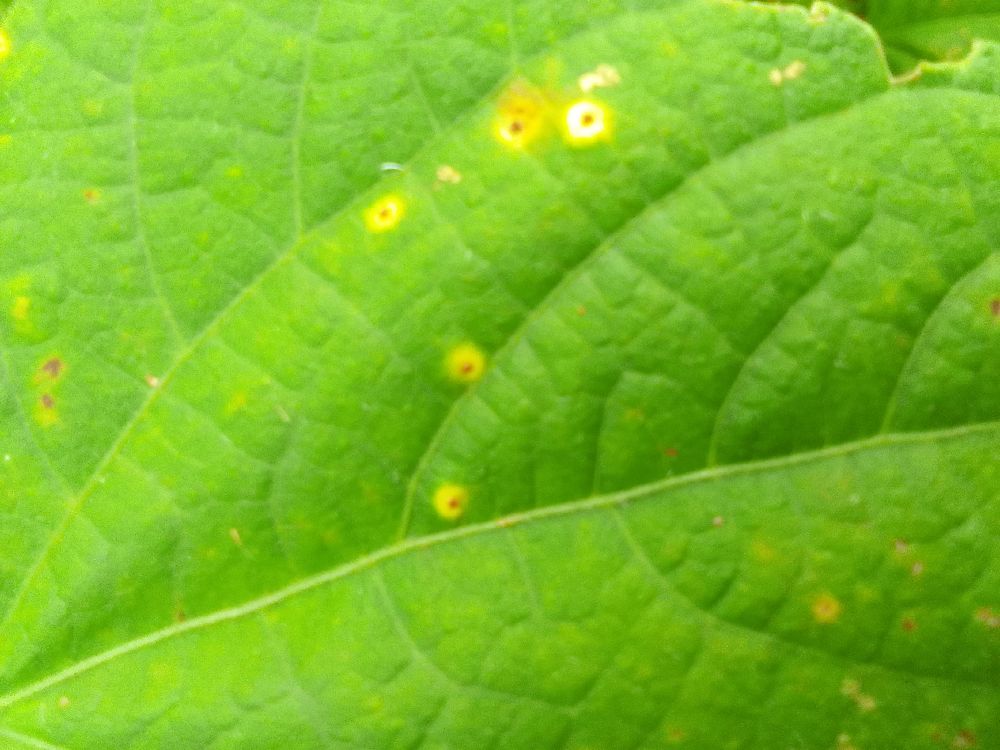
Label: rust